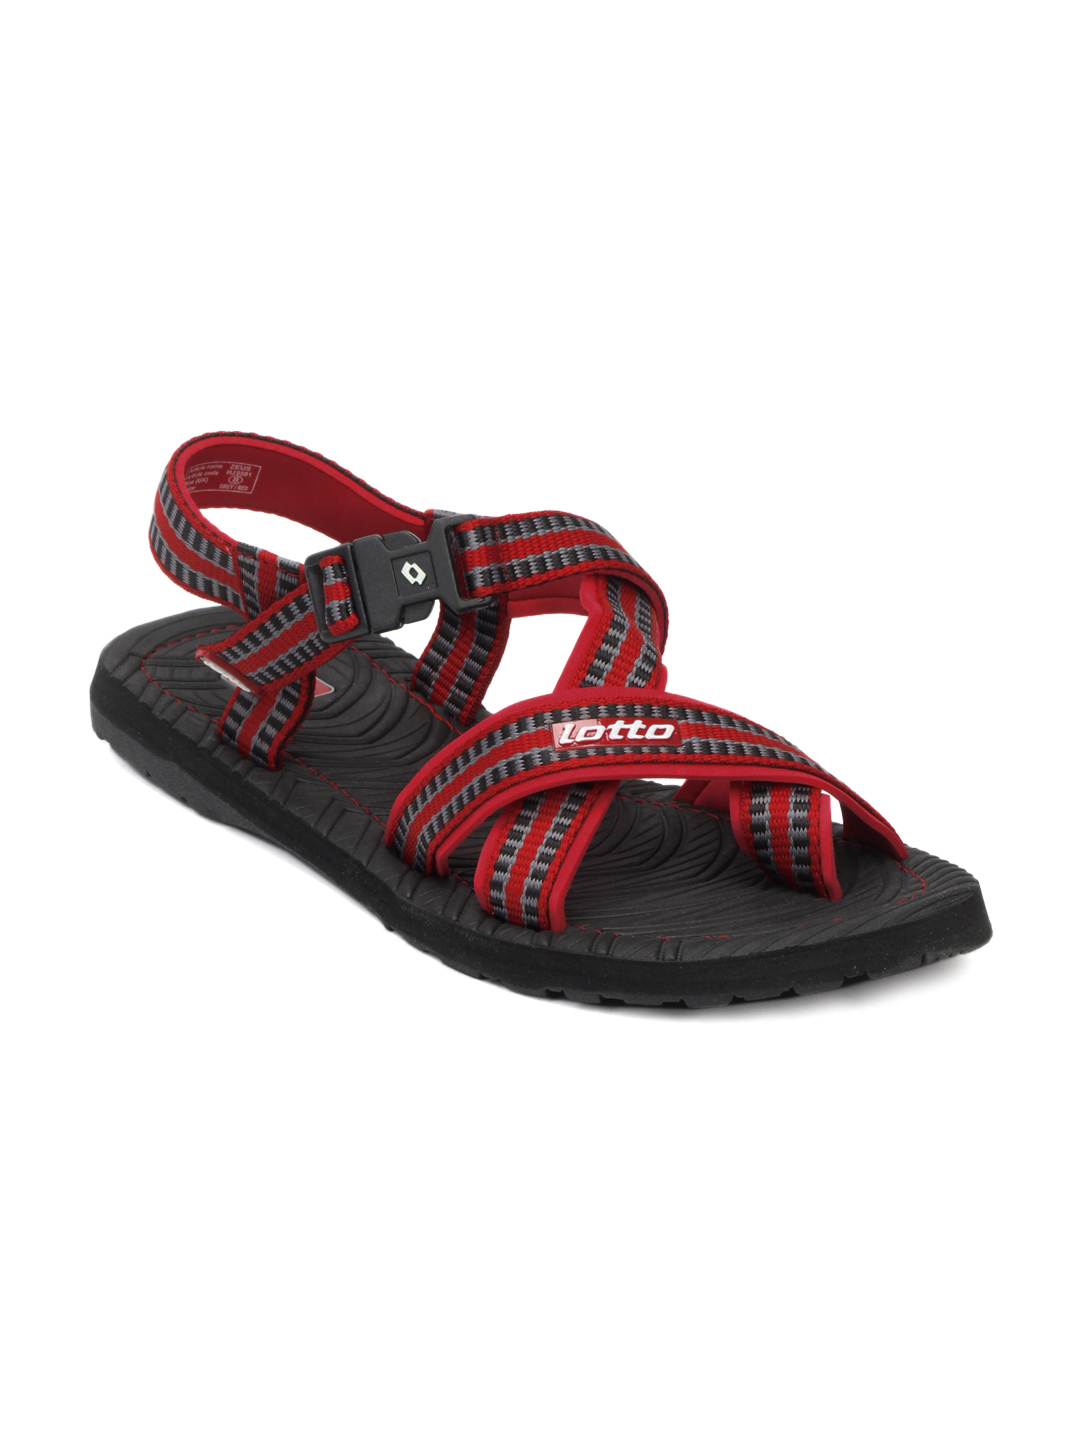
Lotto Men Red Zeus Sandals
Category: Footwear / Sandal / Sandals
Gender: Men
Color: Black
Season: Summer 2012
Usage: Casual